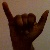
The image shows a hand gesture representing the letter 'Y' in Indian Sign Language.